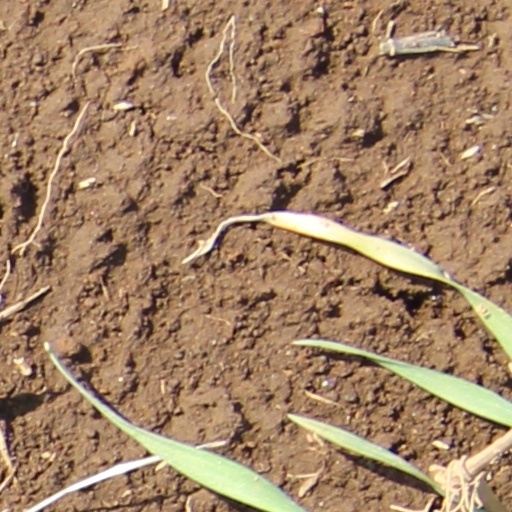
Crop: wheat